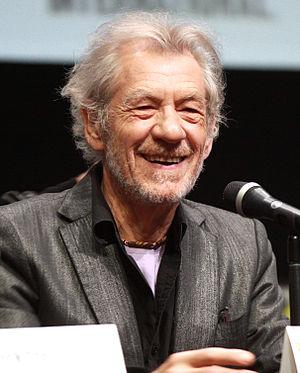
X-Men: Days of Future Past ou X-Men : Jours d’un avenir passé au Québec, est un film de super-héros américano-britannique réalisé par Bryan Singer, sorti en 2014.